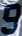
Number: 9